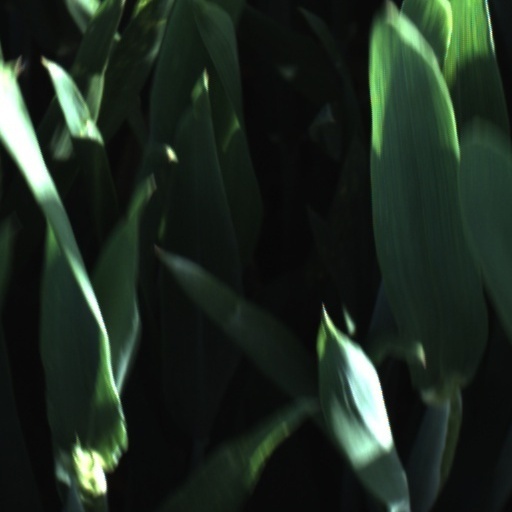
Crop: wheat